Hearsall Common

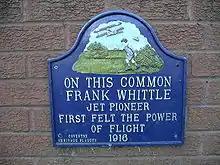
The plaque (close up)

Frank Whittle, the aerospace engineer and jet pioneer, was born in Earlsdon, and the house in Newcombe Road that he grew up in, which has a commemorative plaque on it, is about half a mile from the common. He was apparently inspired to pursue a career in engineering after seeing an aircraft land on Hearsall Common in 1916, from which grew the urban myth that the aircraft blew his hat off and this in particular inspired him, as a young boy, to become involved in aeronautics. A plaque on the common alludes to this story.